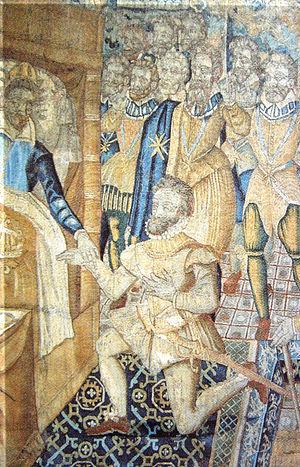
Henri IV, dit « le Grand », à l'origine Henri de Bourbon, né le 13 décembre 1553 à Pau et mort assassiné le 14 mai 1610 à Paris, roi de Navarre de 1572 à 1610 sous le nom d'Henri III, devient en 1589 roi de France sous le nom d'Henri IV. Il réunit ainsi les dignités de roi de France et de Navarre et est le premier roi de France de la maison capétienne de Bourbon.
L'assassinat d'Henri III, roi de France depuis 1574, a eu lieu le 1ᵉʳ août 1589 au château de Saint-Cloud. Henri III meurt poignardé par Jacques Clément, moine dominicain ligueur, qui estimait que le roi était l'ennemi déclaré du catholicisme depuis qu'il a commandité l'assassinat du duc de Guise.